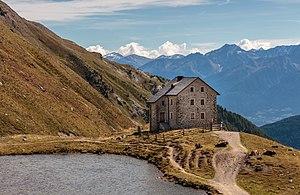
La province autonome de Bolzano, plus connue en français comme Haut-Adige, Tyrol du Sud ou Sud-Tyrol, est une province italienne, située dans le nord-est du pays, partie de la région autonome du Trentin-Haut-Adige, à la frontière de l'Autriche et de la Suisse. Depuis 2001, les deux noms, Alto Adige et Südtirol figurent dans la Constitution italienne. Son chef-lieu est Bolzane.